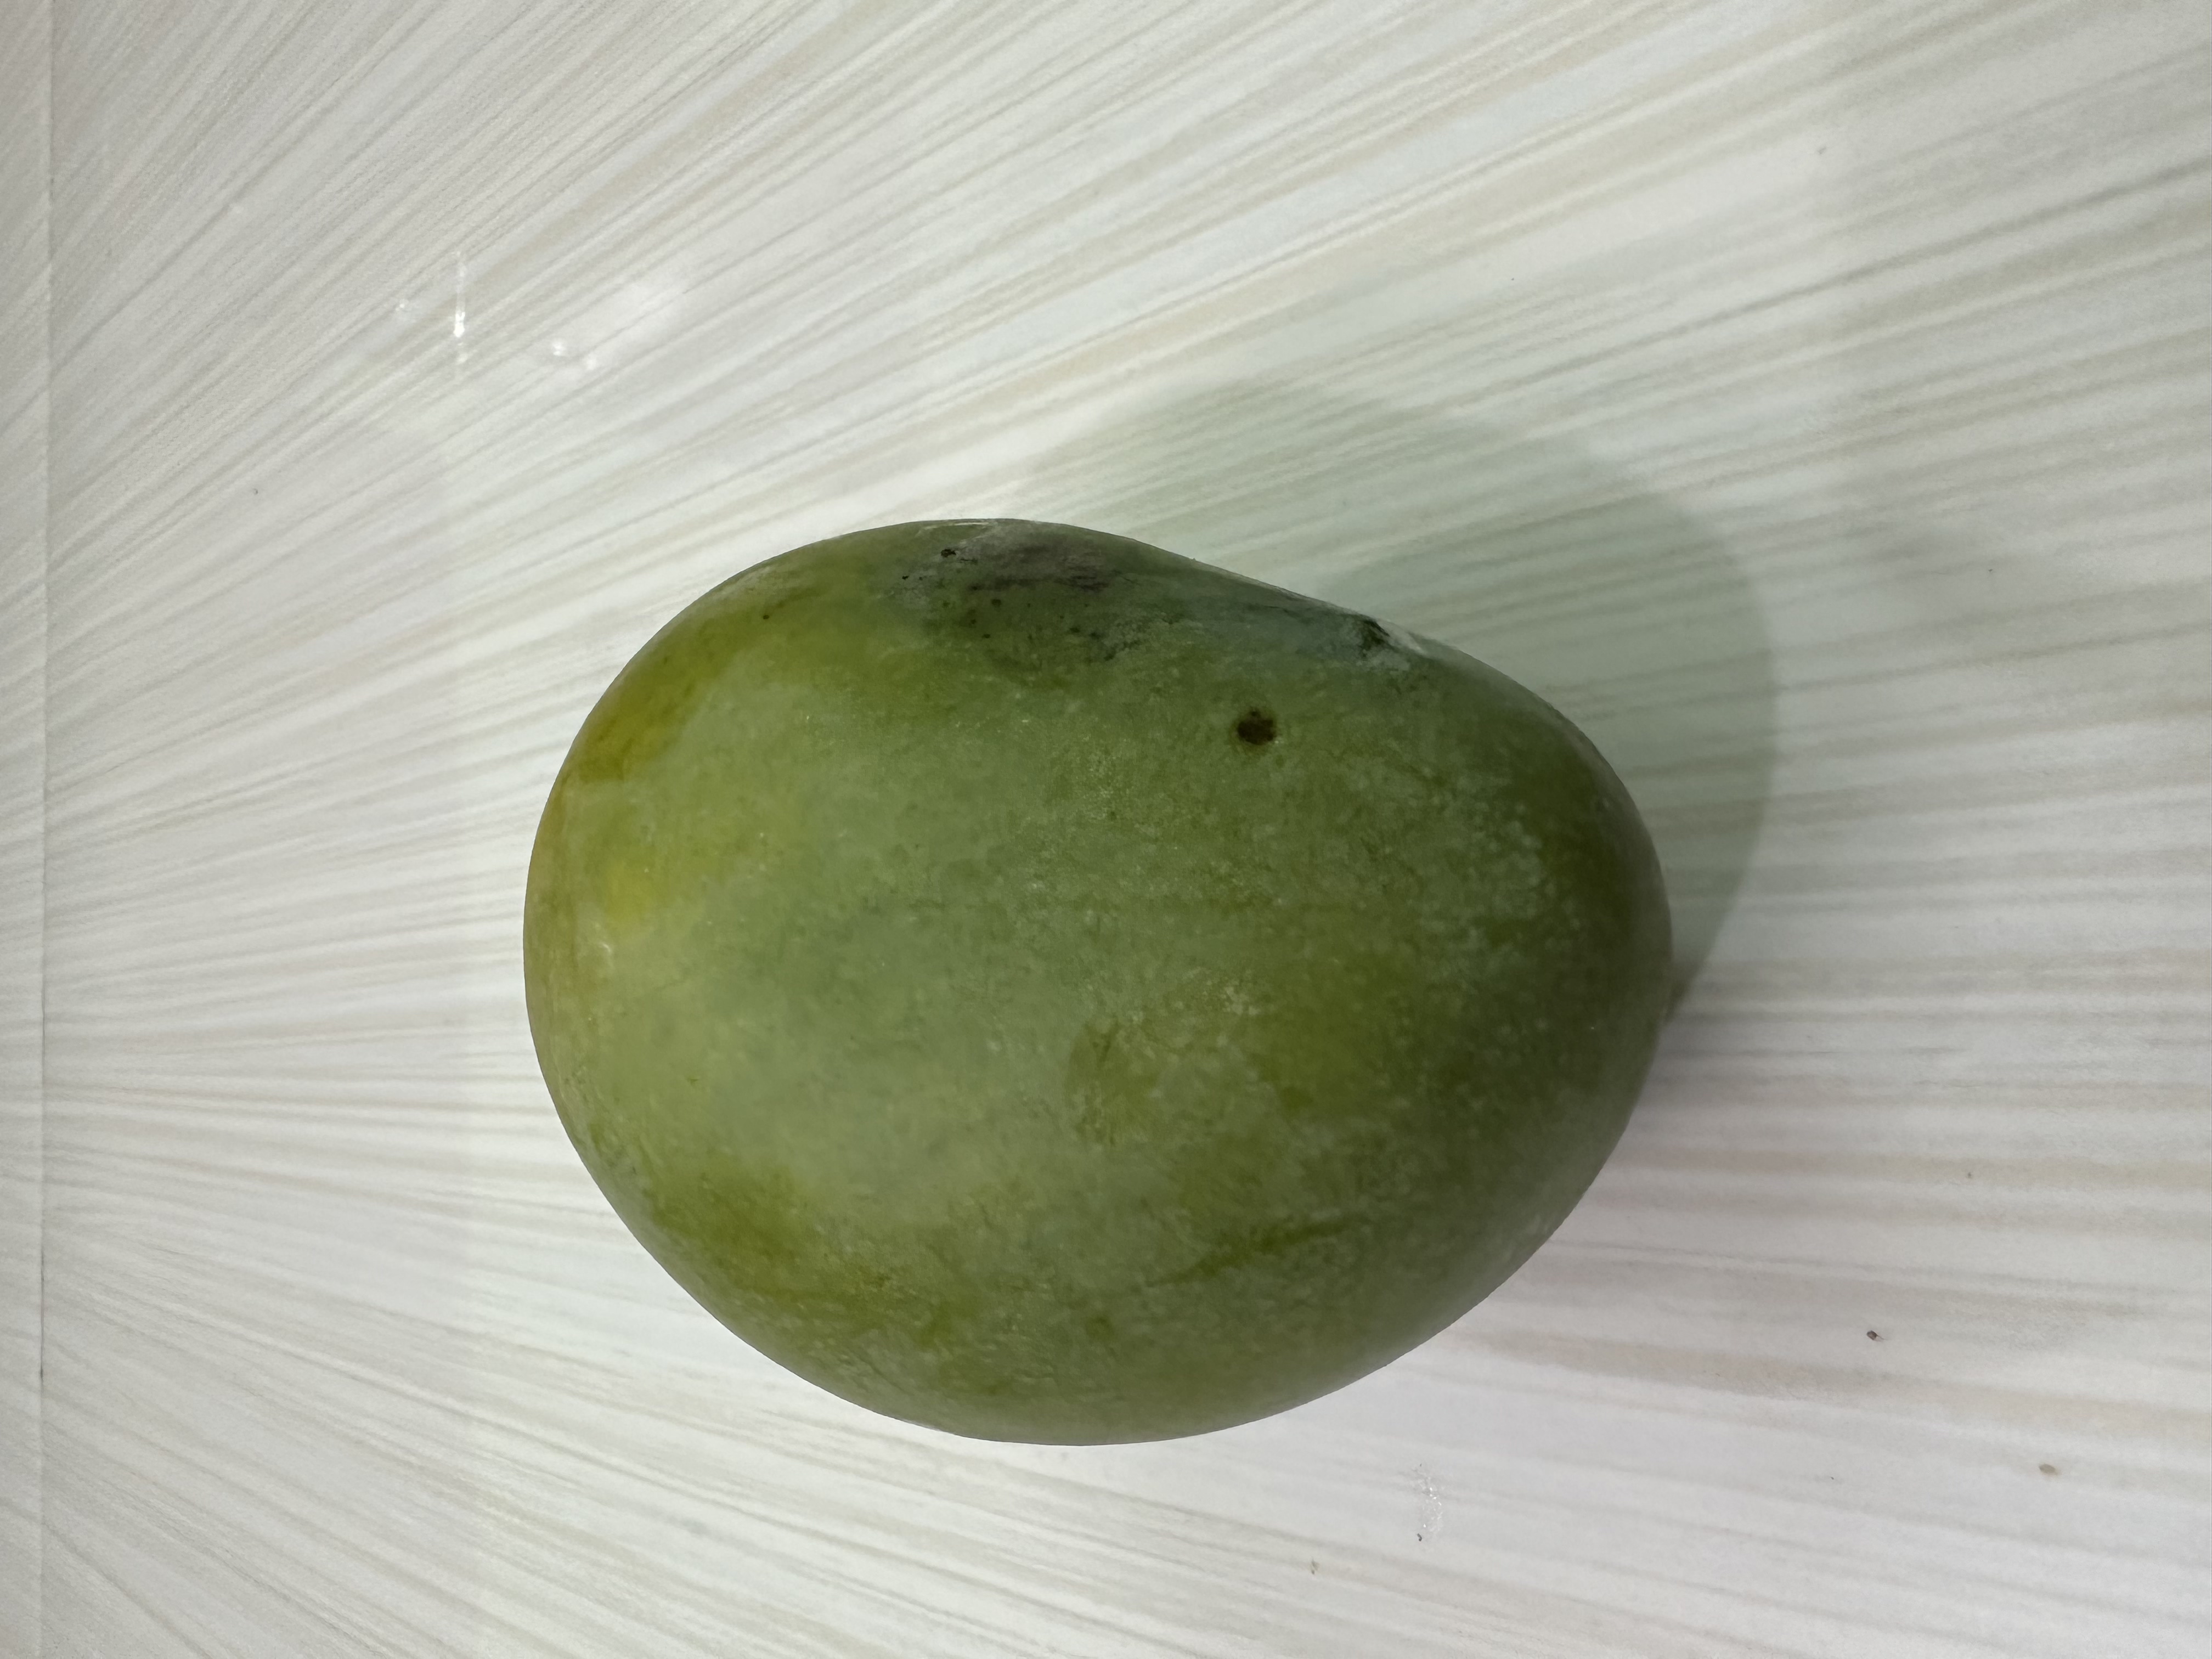
Mango variety: Harivanga